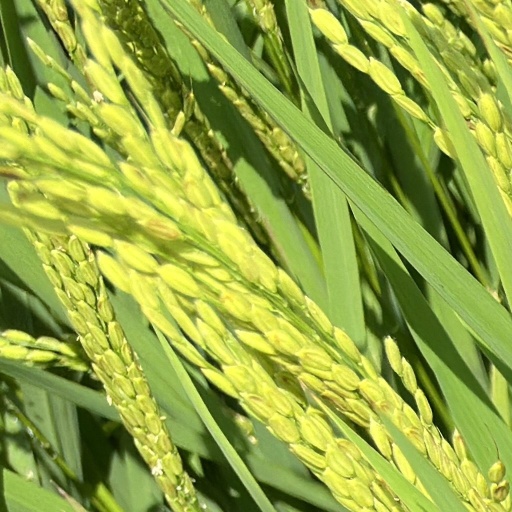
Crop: rice